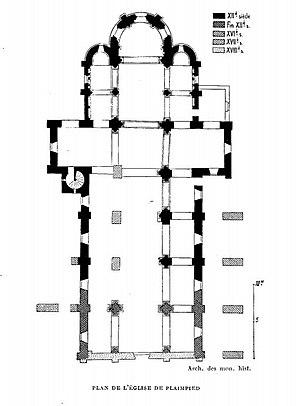
plan niveau 0
L'église Saint-Martin de Plaimpied est une église, ancienne abbatiale, située dans la ville de Plaimpied-Givaudins, elle date du XIᵉ et XIIᵉ siècle, elle est réputée pour la qualité de la sculpture de ses chapiteaux.